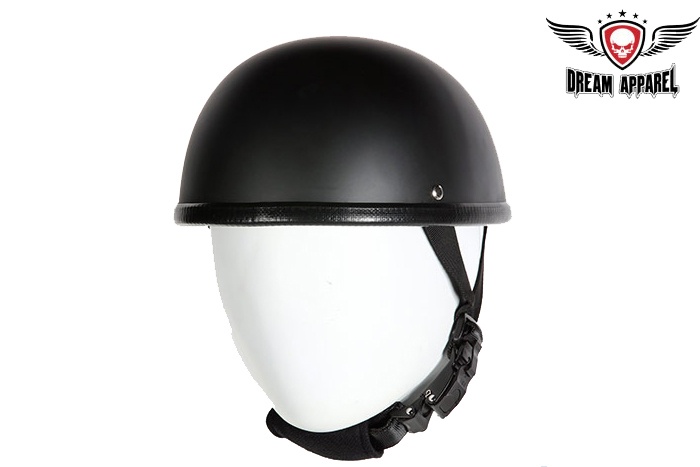
EZ Rider Novelty Flat Black Helmet With Y-Strap & Q-Release
Dream Apparels classic novelty motorcycle helmets are a must for the down to earth biker, this classic EZ rider style flat novelty helmet has a aggessive matte black finish for the authentic biker look. Stylish fiberglass shell with steel rivets that secure y-strap to lid and padded lining for comfort. The Nylon Y-strap retention system and adjustable quick release chin strap make for easy adjustment. Novelty Items Do Not Meet D.O.T. Standards, please check out our DOT helmets if this doesn't suite your needs.
Brand: Dealer Leather
Category: Apparel & Accessories > Clothing Accessories > Hair Accessories > Hair Nets